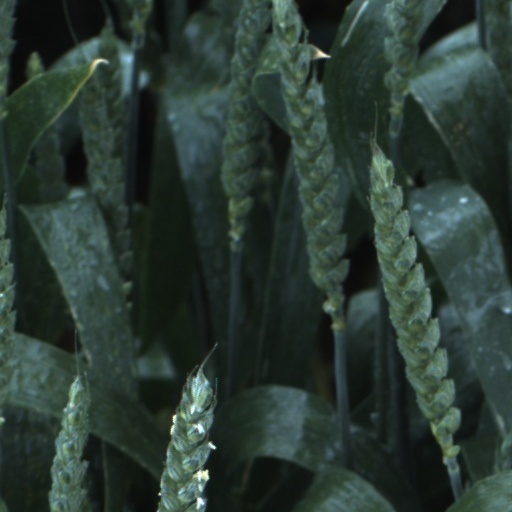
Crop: wheat